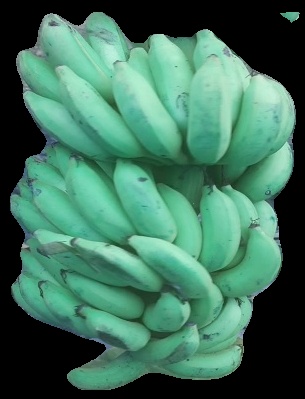
Variety: elakki-bale
Grade: grade2